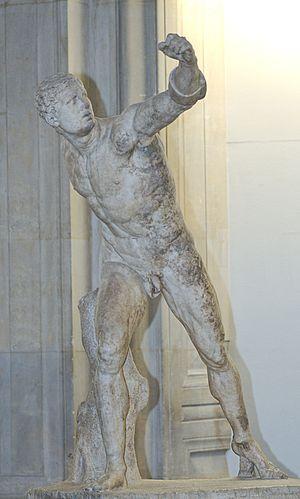
Gladiateur Borghèse. Marbre du Pentélique, exécuté en Grèce ou en Asie mineure, vers 100 av. J.-C. Découvert avant 1611 à Nettuno (ancienne Antium) dans les ruines de la Villa de Néron.
139 av. J.-C. : assassinat du chef des Lusitaniens révoltés, Viriathe. La guerre continue en Espagne. La place forte de Numance, assiégée par les Romains, résiste pendant six ans.
Le département des antiquités grecques, étrusques et romaines du Louvre est l'un des huit départements du musée du Louvre. Il abrite une des plus grandes et des plus célèbres collections d'art antique du monde, avec des chefs d'œuvre universellement renommés, et renferme également la plus grande collection mondiale de céramique grecque.